Hyderabadi haleem

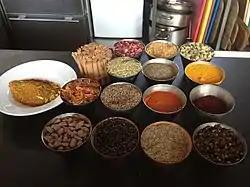
Spices used in preparing Hyderabadi Haleem

The ingredients include meat (either goat meat, beef or chicken); pounded wheat; ghee—(milk fat rendered from butter, also called clarified butter); milk; lentils; ginger and garlic paste; turmeric; red chili pepper spices such as cumin seeds, caraway seeds ("shah zeera"), cinnamon, cardamom, cloves, black pepper, saffron, jaggery, natural gum, allspice ("kabab cheeni"); and dry fruits such as pistachio, cashew, fig and almond. It is served hot topped with a ghee-based gravy, pieces of lime, chopped coriander, sliced boiled egg and fried onions as garnish.